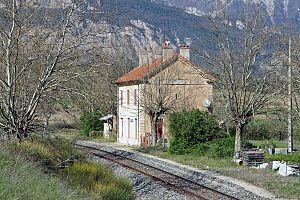
Recoubeau-Jansac est une commune française située dans le département de la Drôme, en région Auvergne-Rhône-Alpes.
La gare de Recoubeau est une gare ferroviaire française fermée de la ligne de Livron à Aspres-sur-Buëch, située sur le territoire de la commune de Recoubeau-Jansac, dans le département de la Drôme en région Auvergne-Rhône-Alpes.